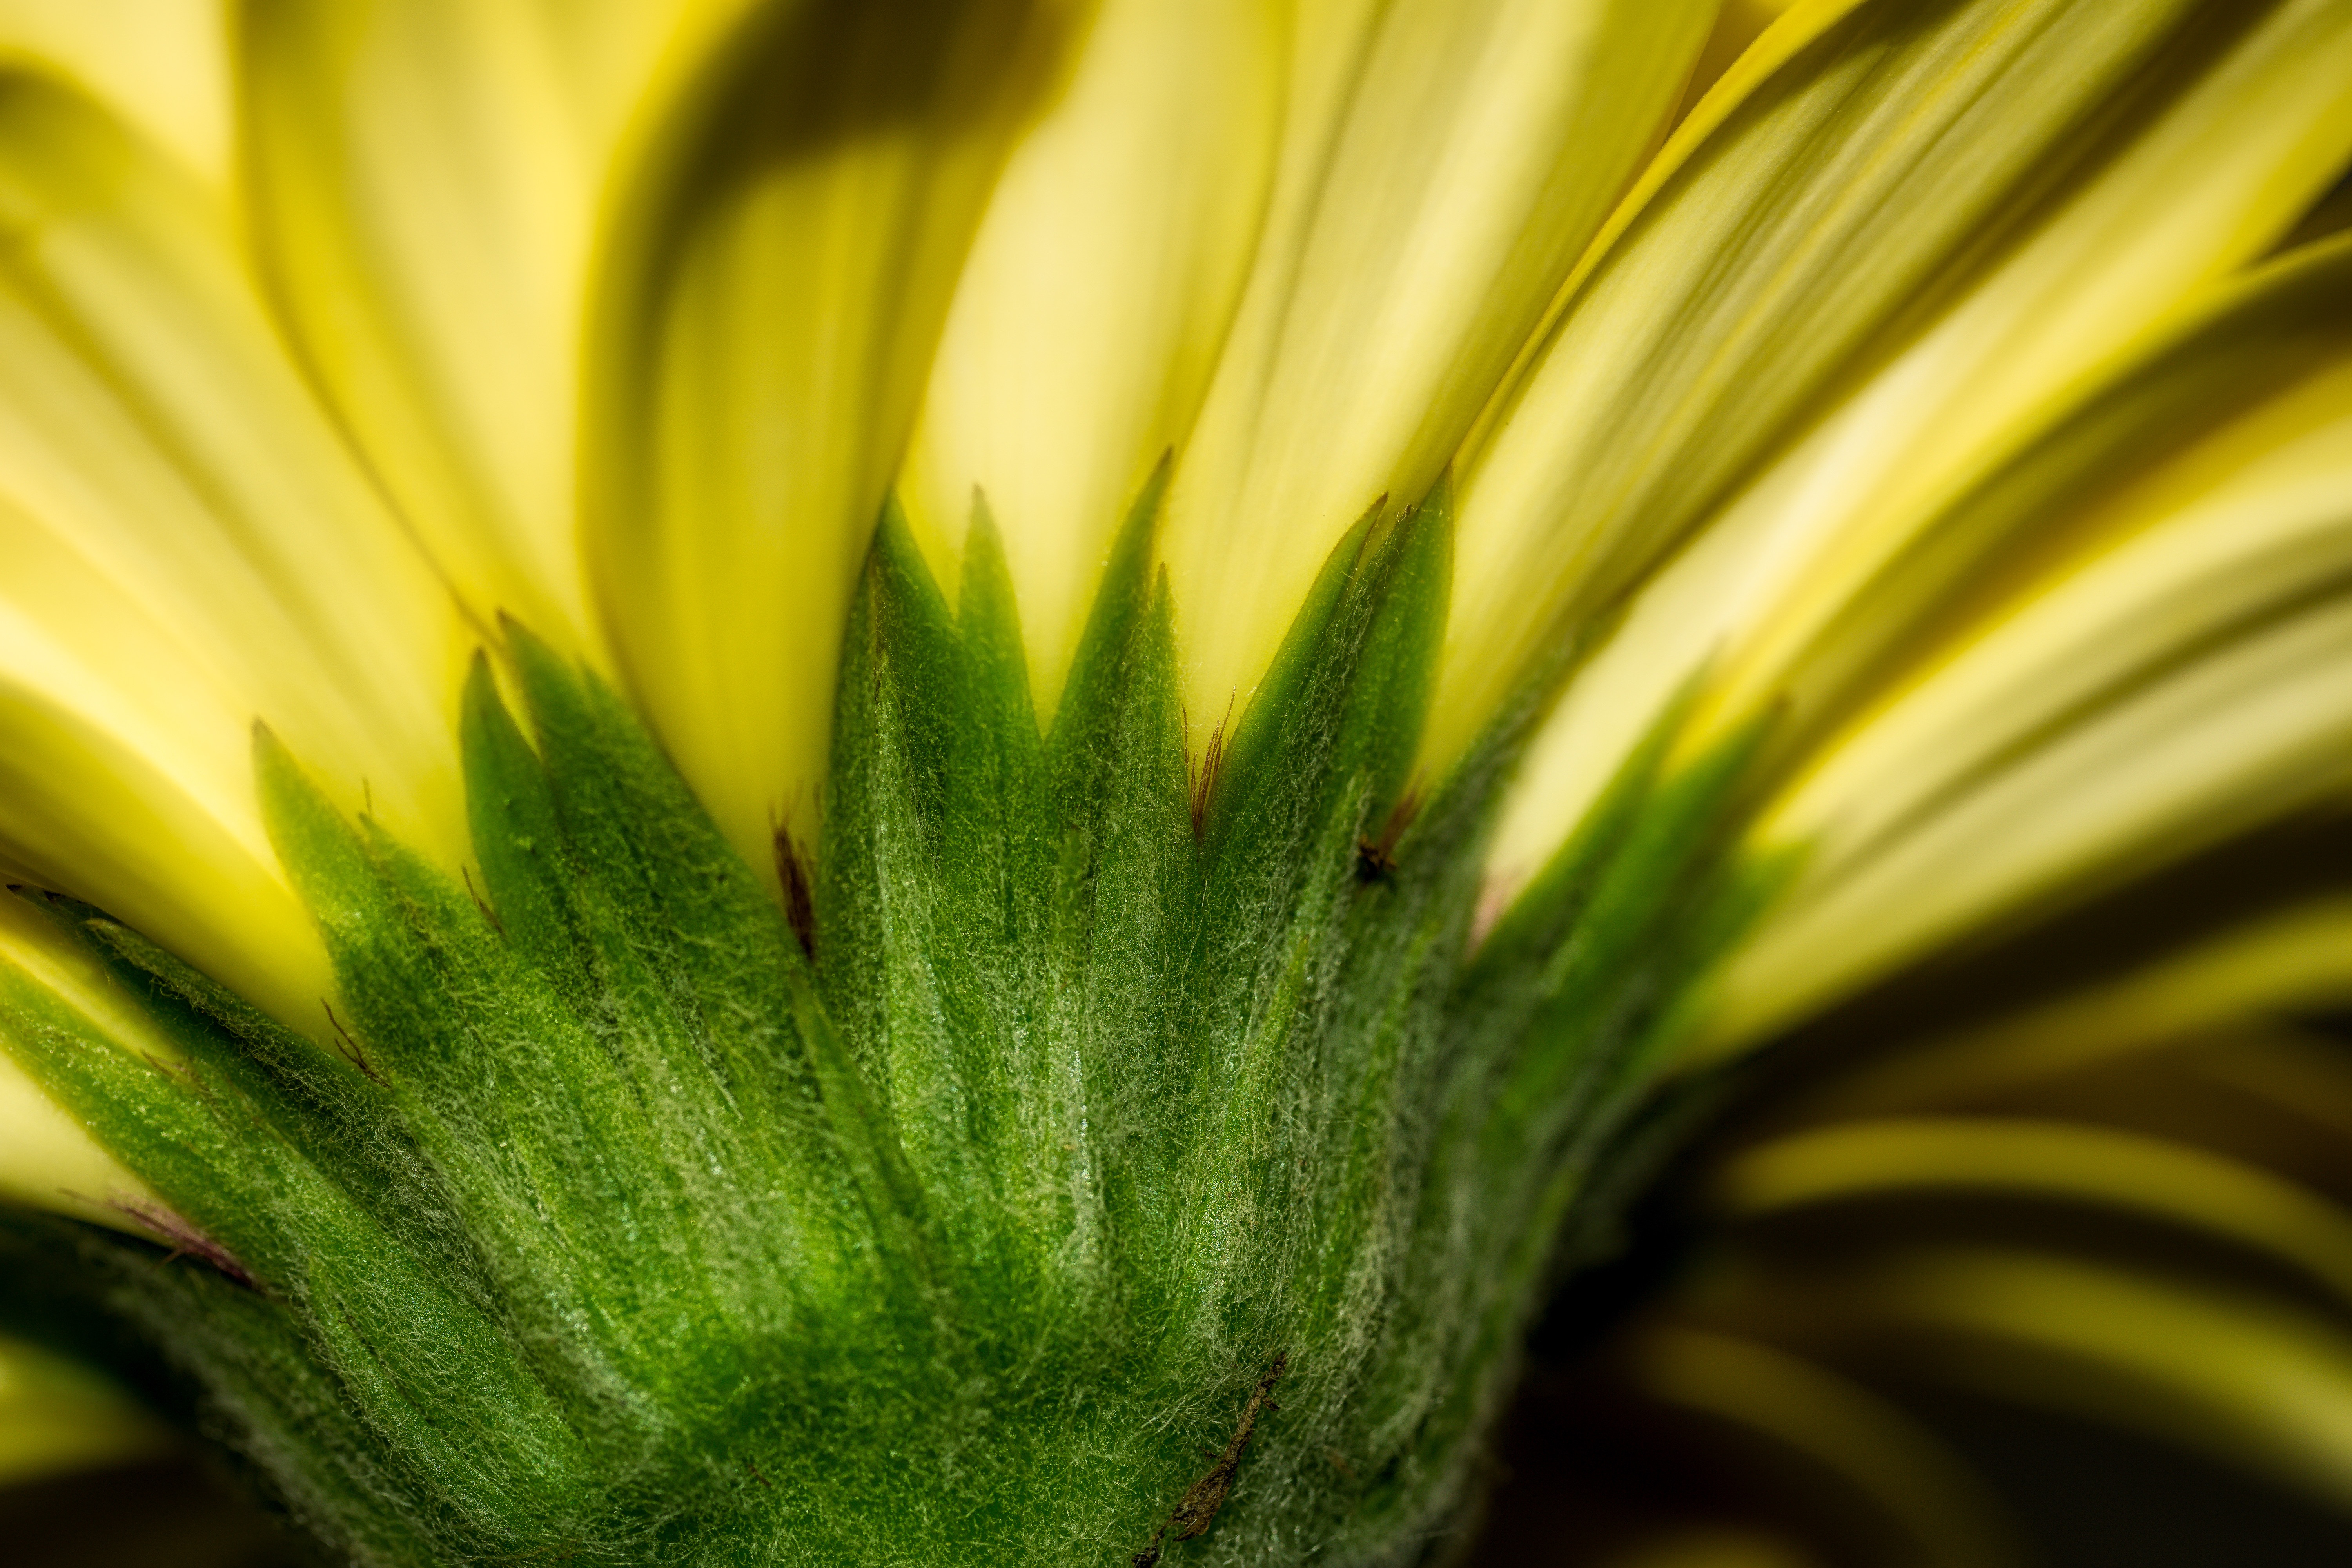
nature, grass, blossom, plant, photography, sunlight, leaf, flower, bloom, green, macro, botany, colorful, yellow, close, flora, close up, gerbera, macro photography, flowering plant, daisy family, grass family, plant stem, land plant